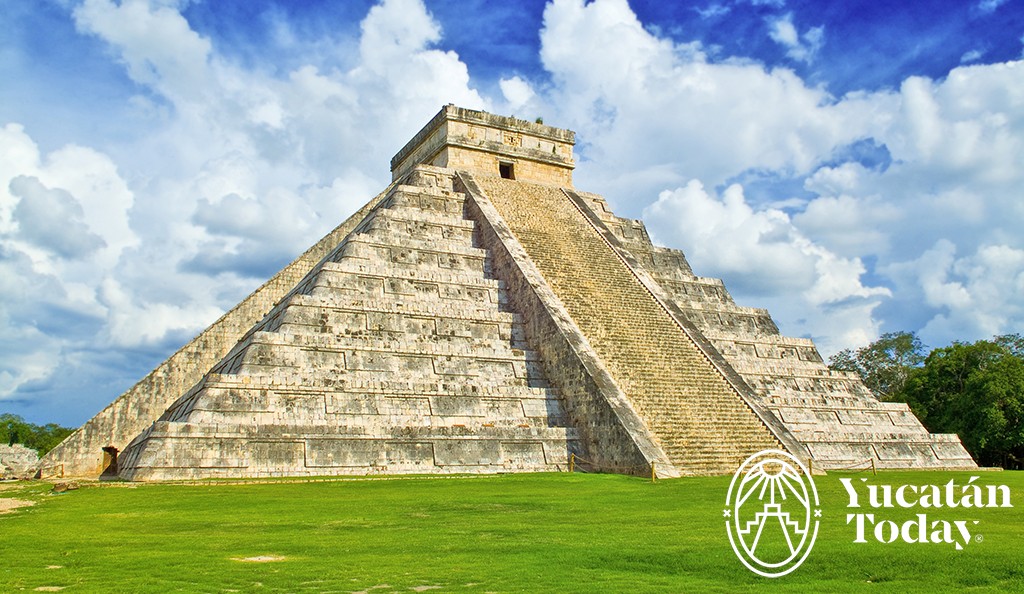
Landmark: Chichen Itza